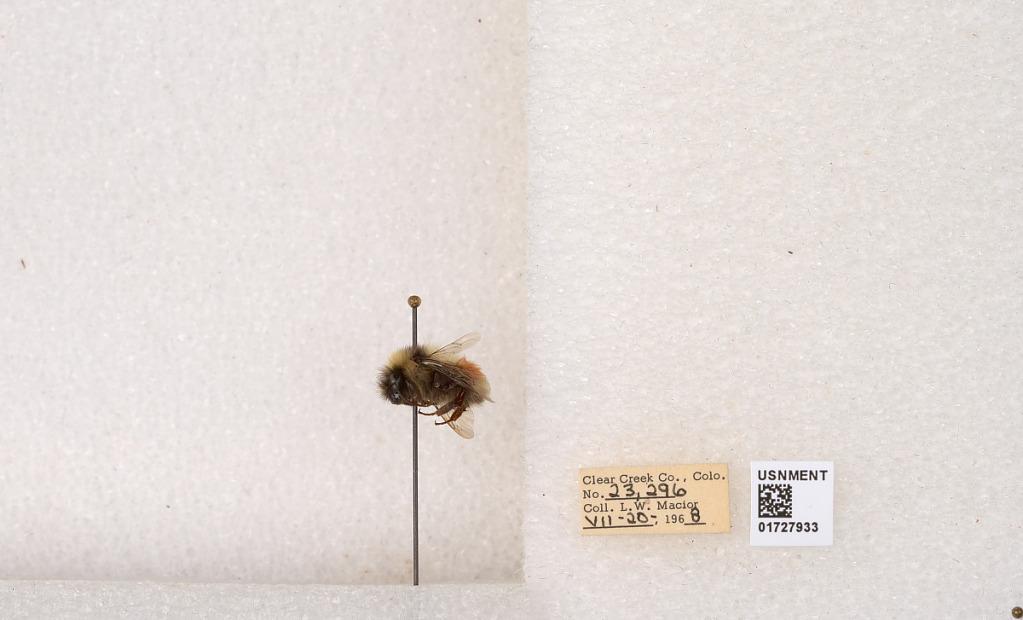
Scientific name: Bombus (Pyrobombus) sylvicola Kirby
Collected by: L. Macior
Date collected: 1968-7-20
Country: United States
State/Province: Colorado
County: Clear Creek
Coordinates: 39.6891, -105.644